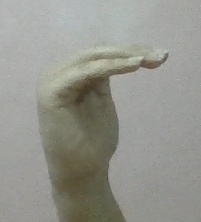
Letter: haa